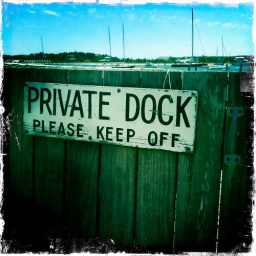
because you could walk around this door sign and straight out to the water anyway.